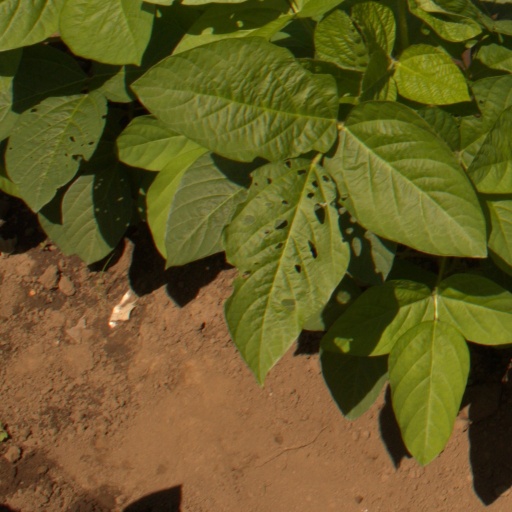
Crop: soybean